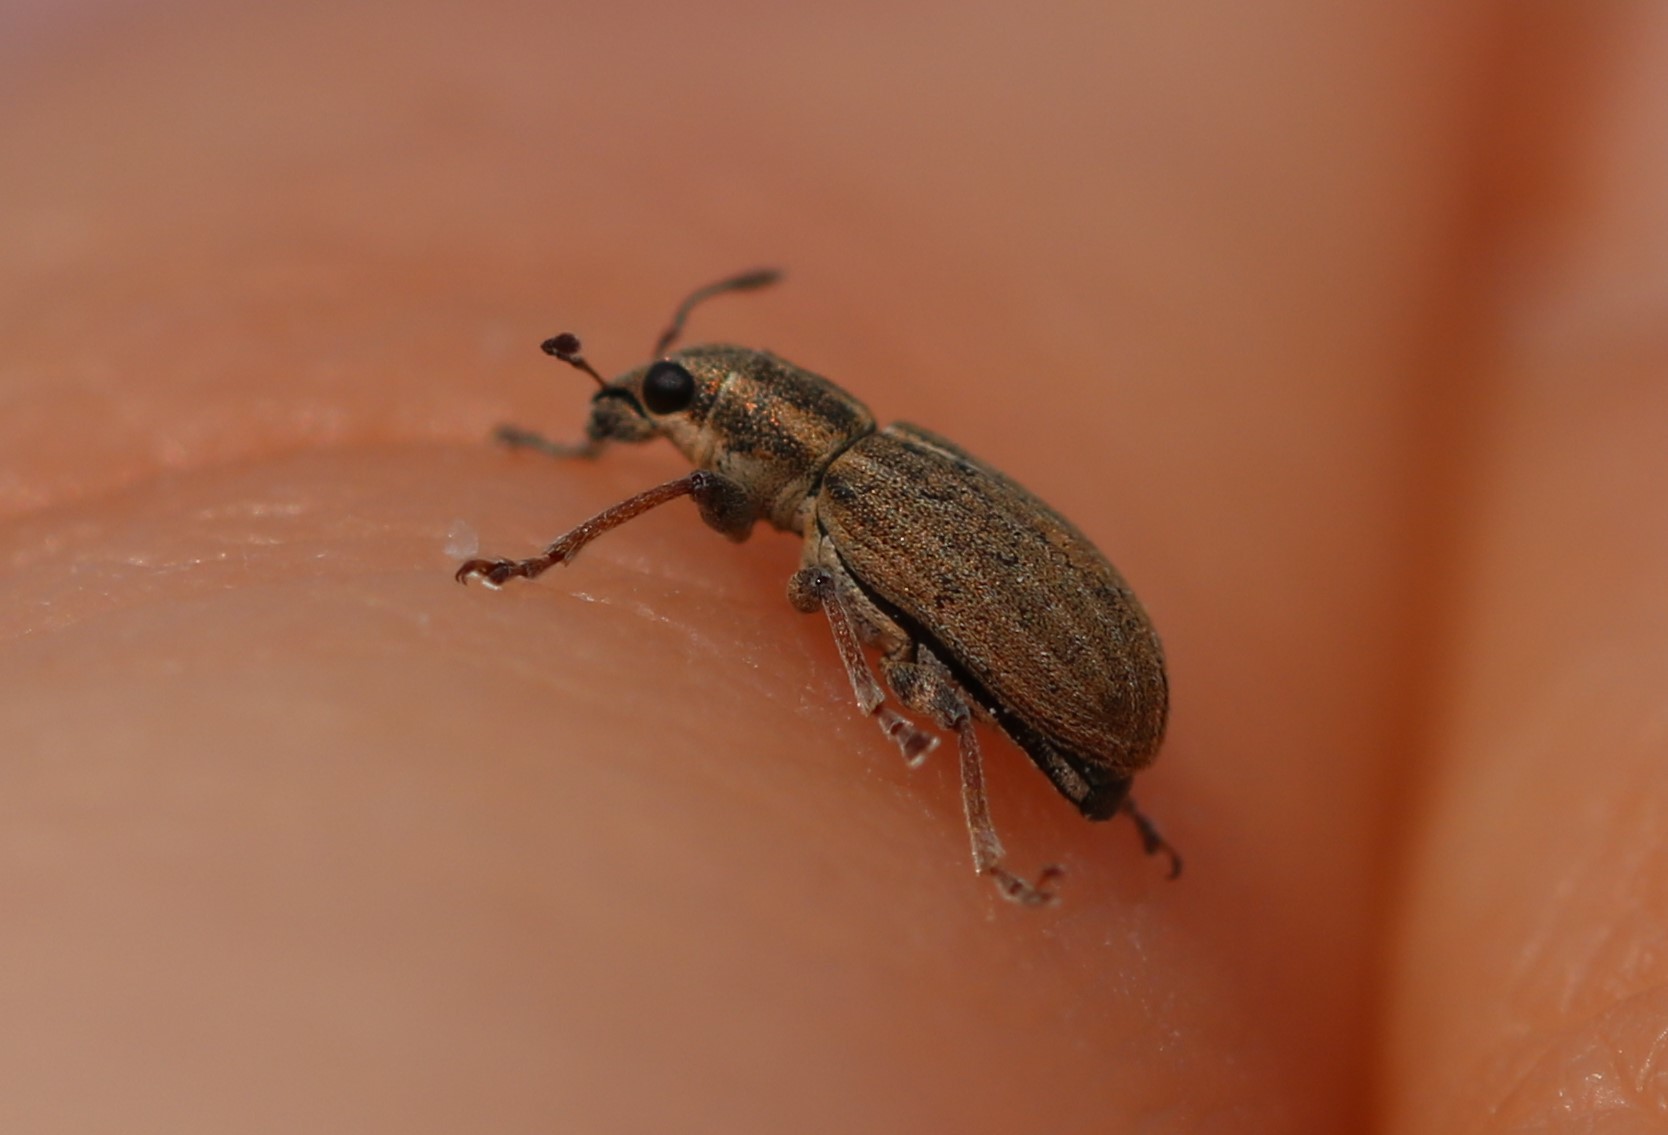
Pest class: pea_leaf_weevil